Metropolitan area

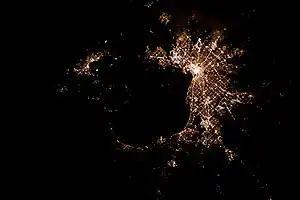
The Melbourne metropolitan area in Australia seen at night from the International Space Station

A metropolitan area combines an urban agglomeration with the contiguous built-up areas, which are not necessarily urban in character but are closely bound to the center by employment or other commerce. These outlying zones are sometimes known as a commuter belt and may extend well beyond the urban zone to other political entities. For example, East Hampton, New York, on Long Island is considered part of the New York metropolitan area.